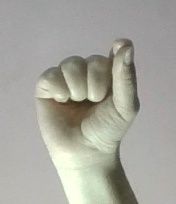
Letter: fa